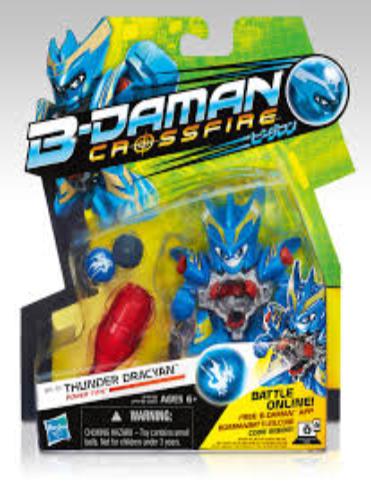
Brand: B-Daman
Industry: Leisure